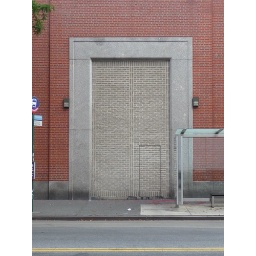
door in brick wall